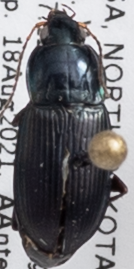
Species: Poecilus lucublandus
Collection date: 2021-08-18
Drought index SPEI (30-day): -2.09
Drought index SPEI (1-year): -2.09
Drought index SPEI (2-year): -1.45